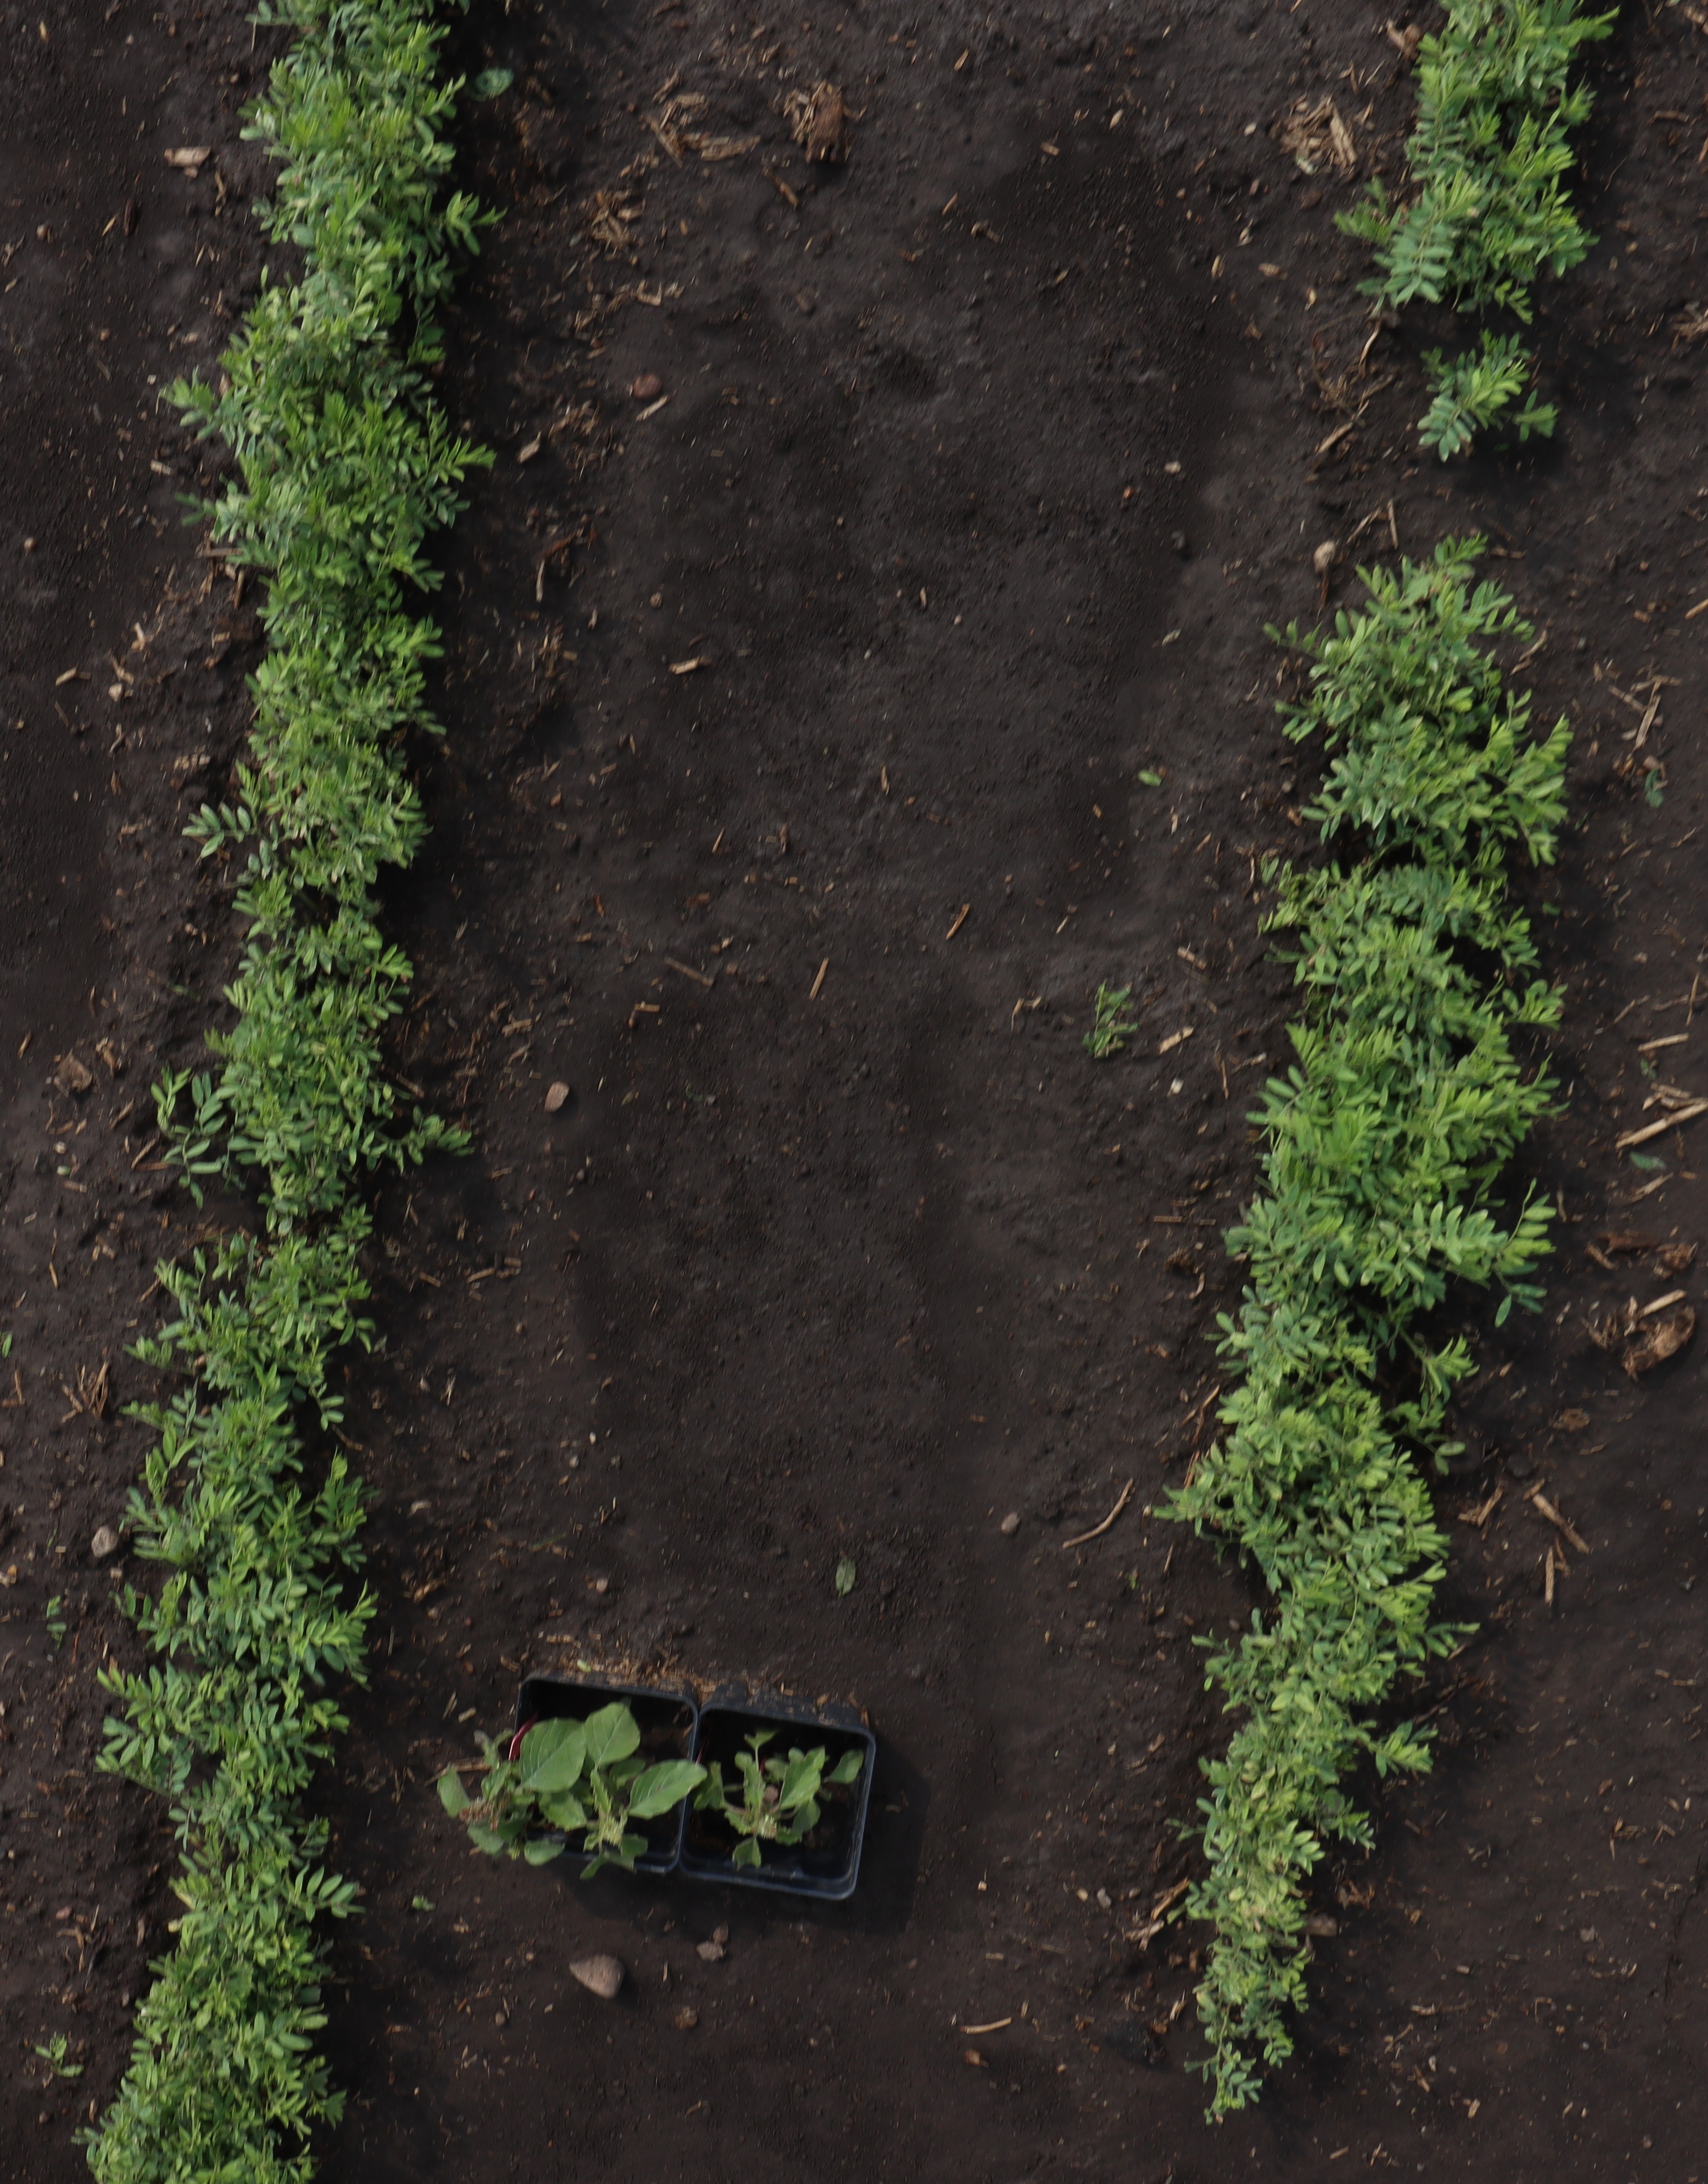
Crop: Lentil
Objects: Lentil, Lentil, Lentil, Lentil, Lentil, Lentil, Lentil, Lentil, Lentil, Lentil, Lentil, Redroot Pigweed, Redroot Pigweed